Leo Sirota

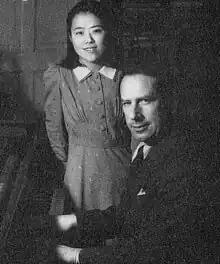
Sirota with his student Fujita Haruko,

During the 1930s Sirota performed chamber music frequently with Kishi, Pollak, Alexander Mogilevsky, and . The latter two regularly requested Sirota to partner their students in recital; among them were Iwamoto Mari and , accompanying both on their public debuts. In 1931, Sirota, Pollak, and cellist founded the Sirota Trio; they performed at the Rokumeikan and became the most prominent Japanese chamber music group of their time.